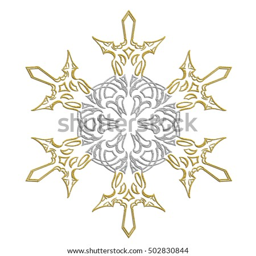
snowflake of gold and silver crystals on a white background